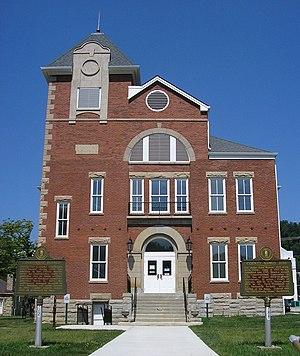
La ville américaine de Moorehead est le siège du comté de Rowan, dans l’État du Kentucky. Sa population s’élevait à 6 845 habitants lors du recensement de 2010.